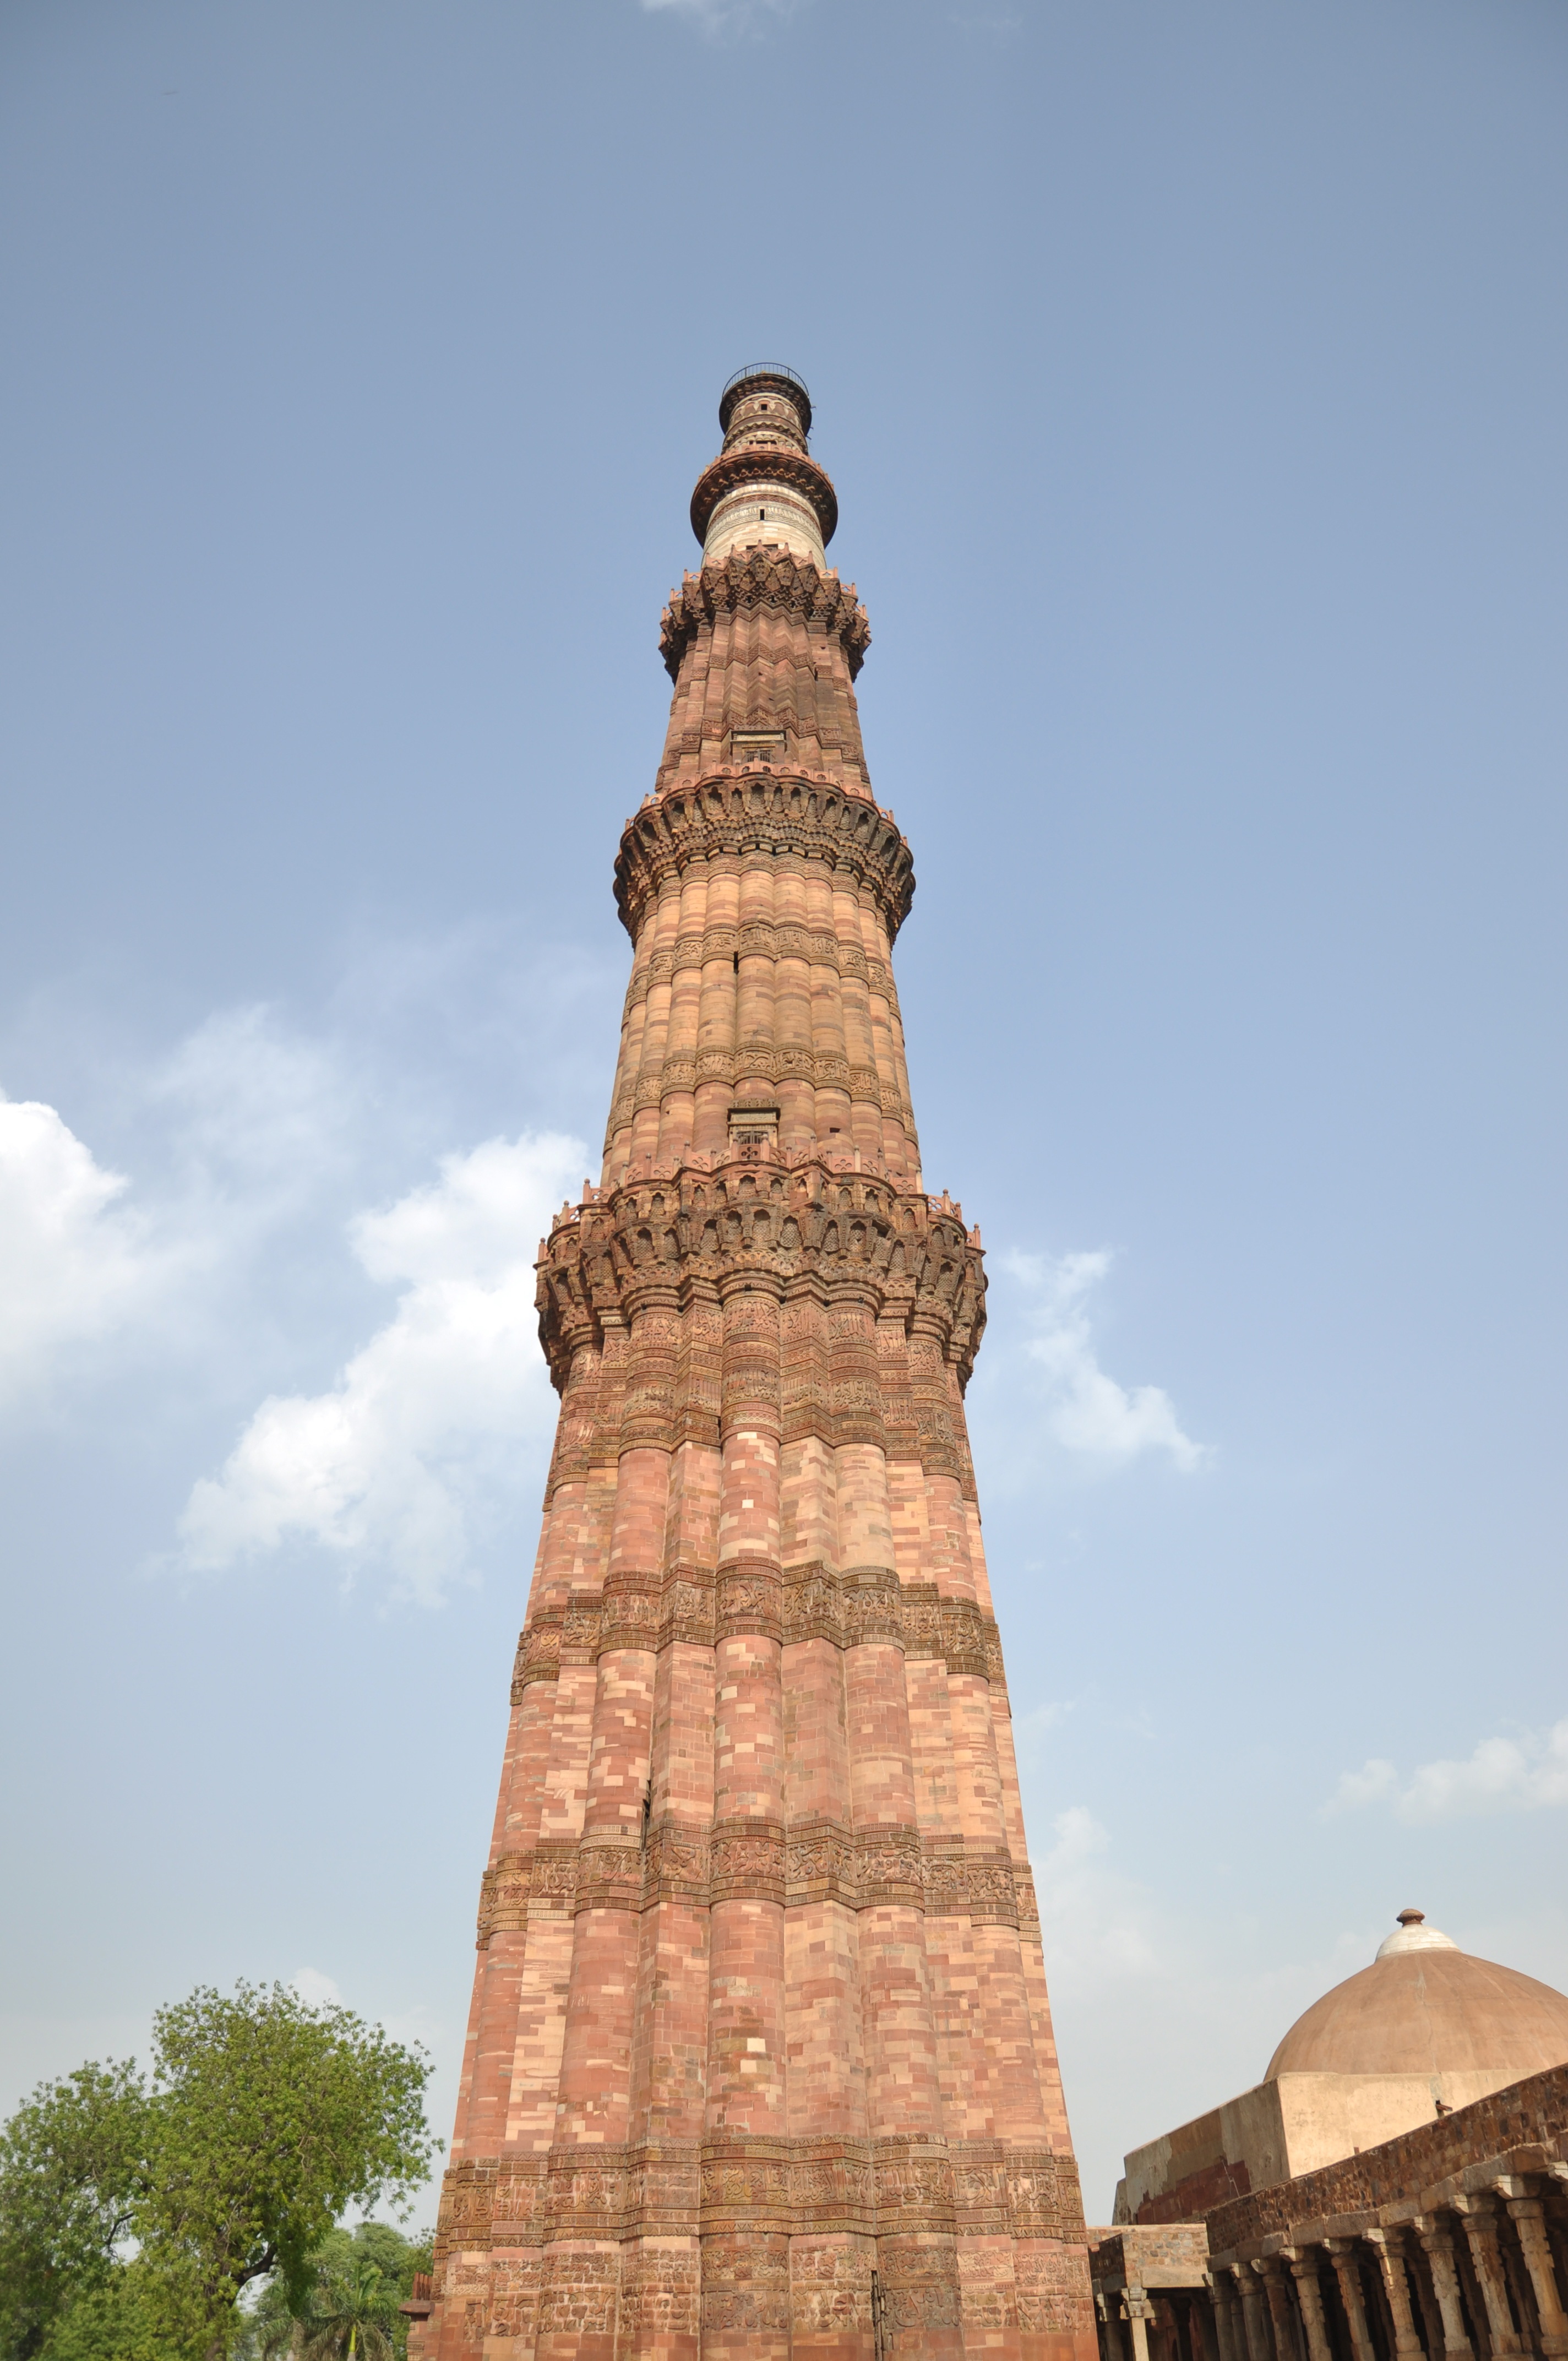
monument, tower, landmark, place of worship, temple, india, pagoda, minaret, archaeological site, historic site, new delhi, ancient history, qutub minar